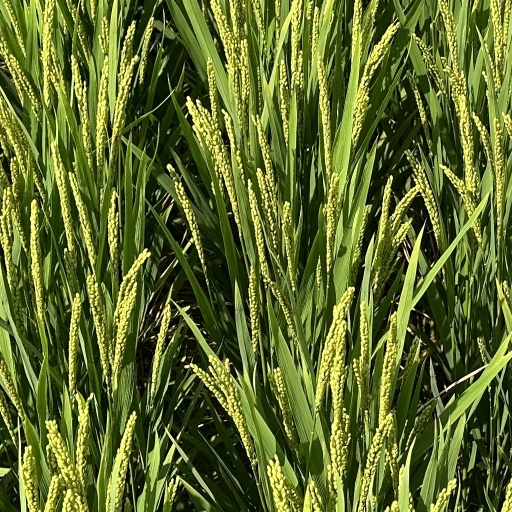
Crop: rice